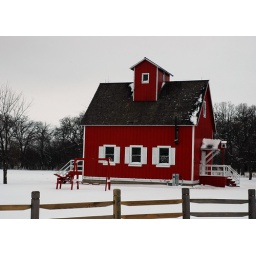
little red house in snow